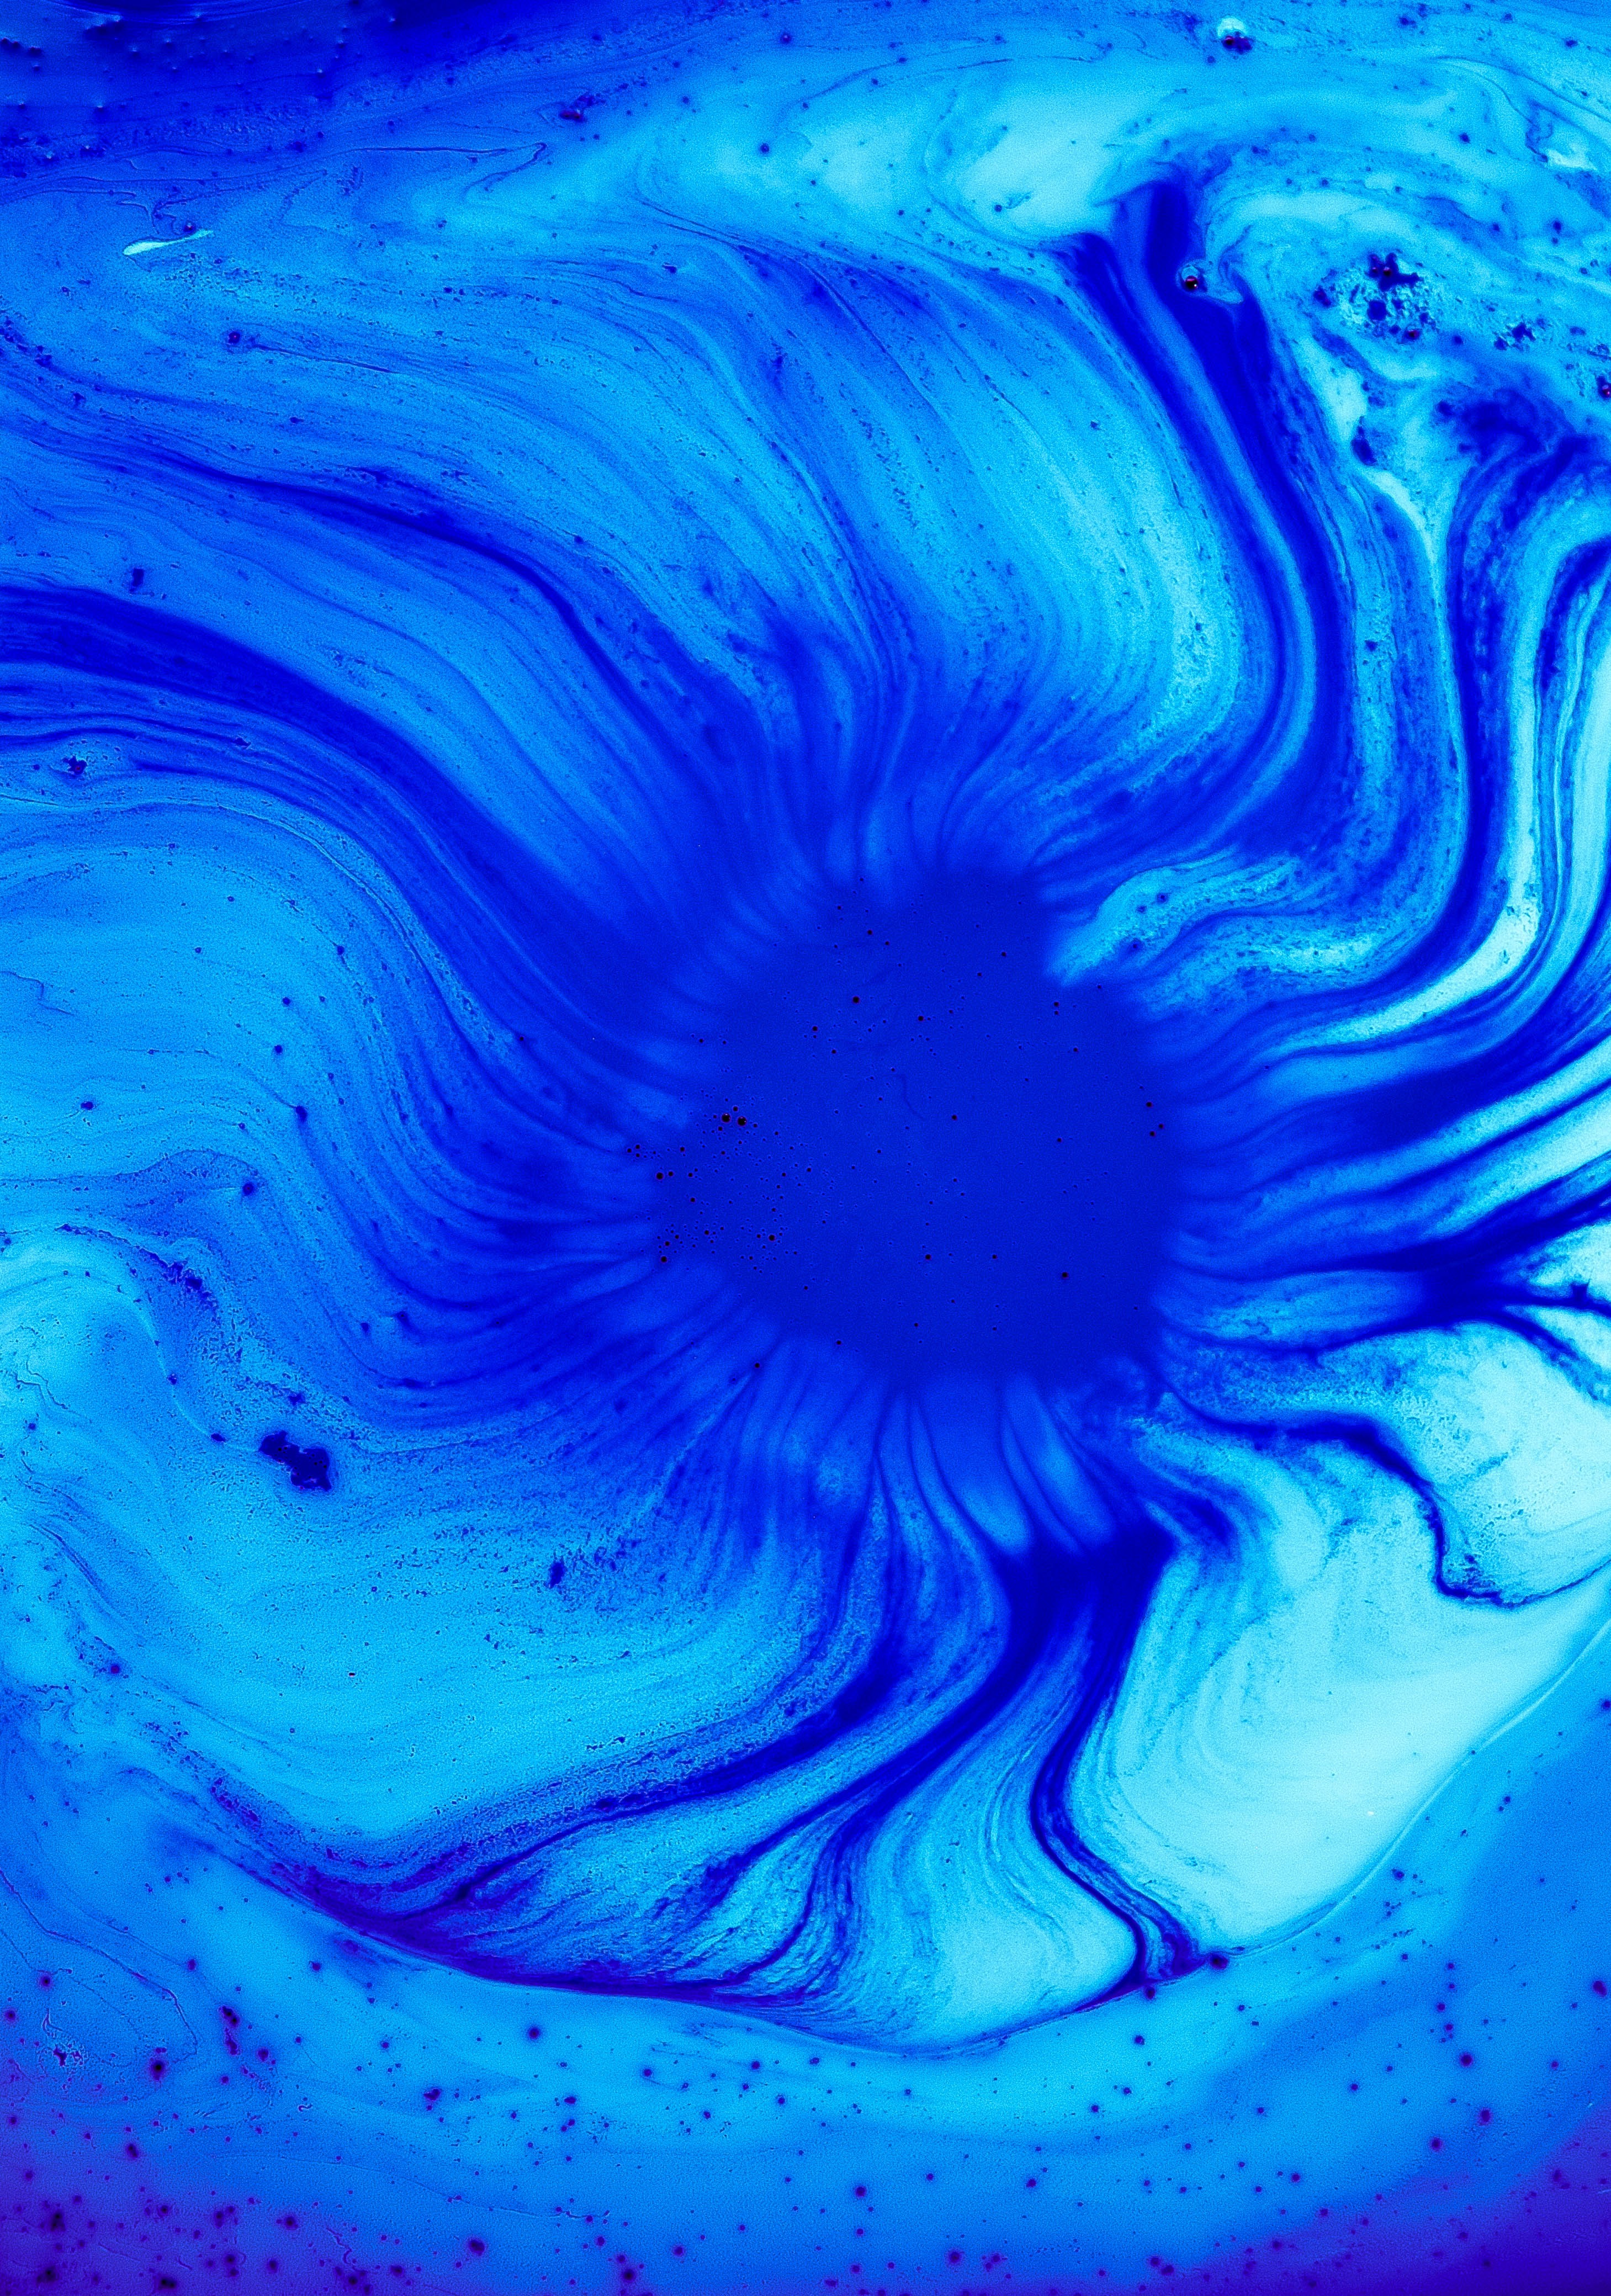
abstract, wave, atmosphere, color, paint, blue, swirl, outer space, vortex, fractal art